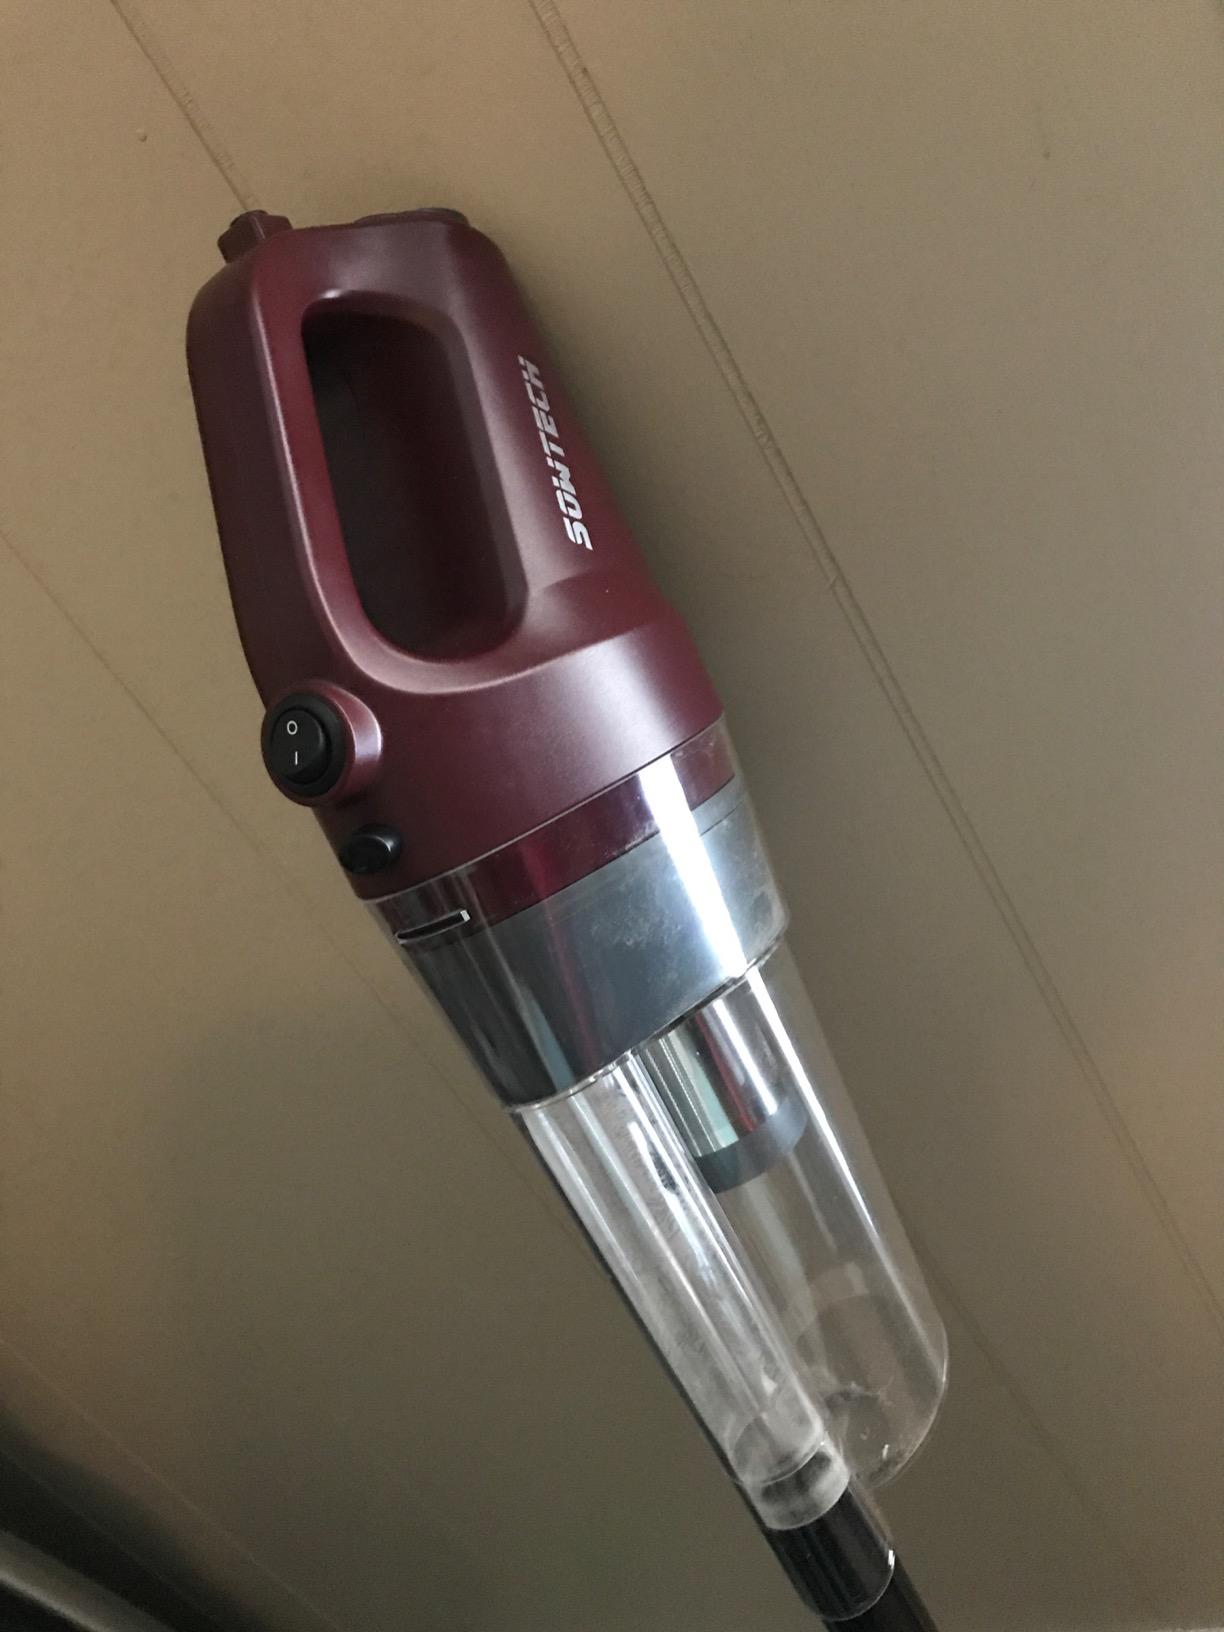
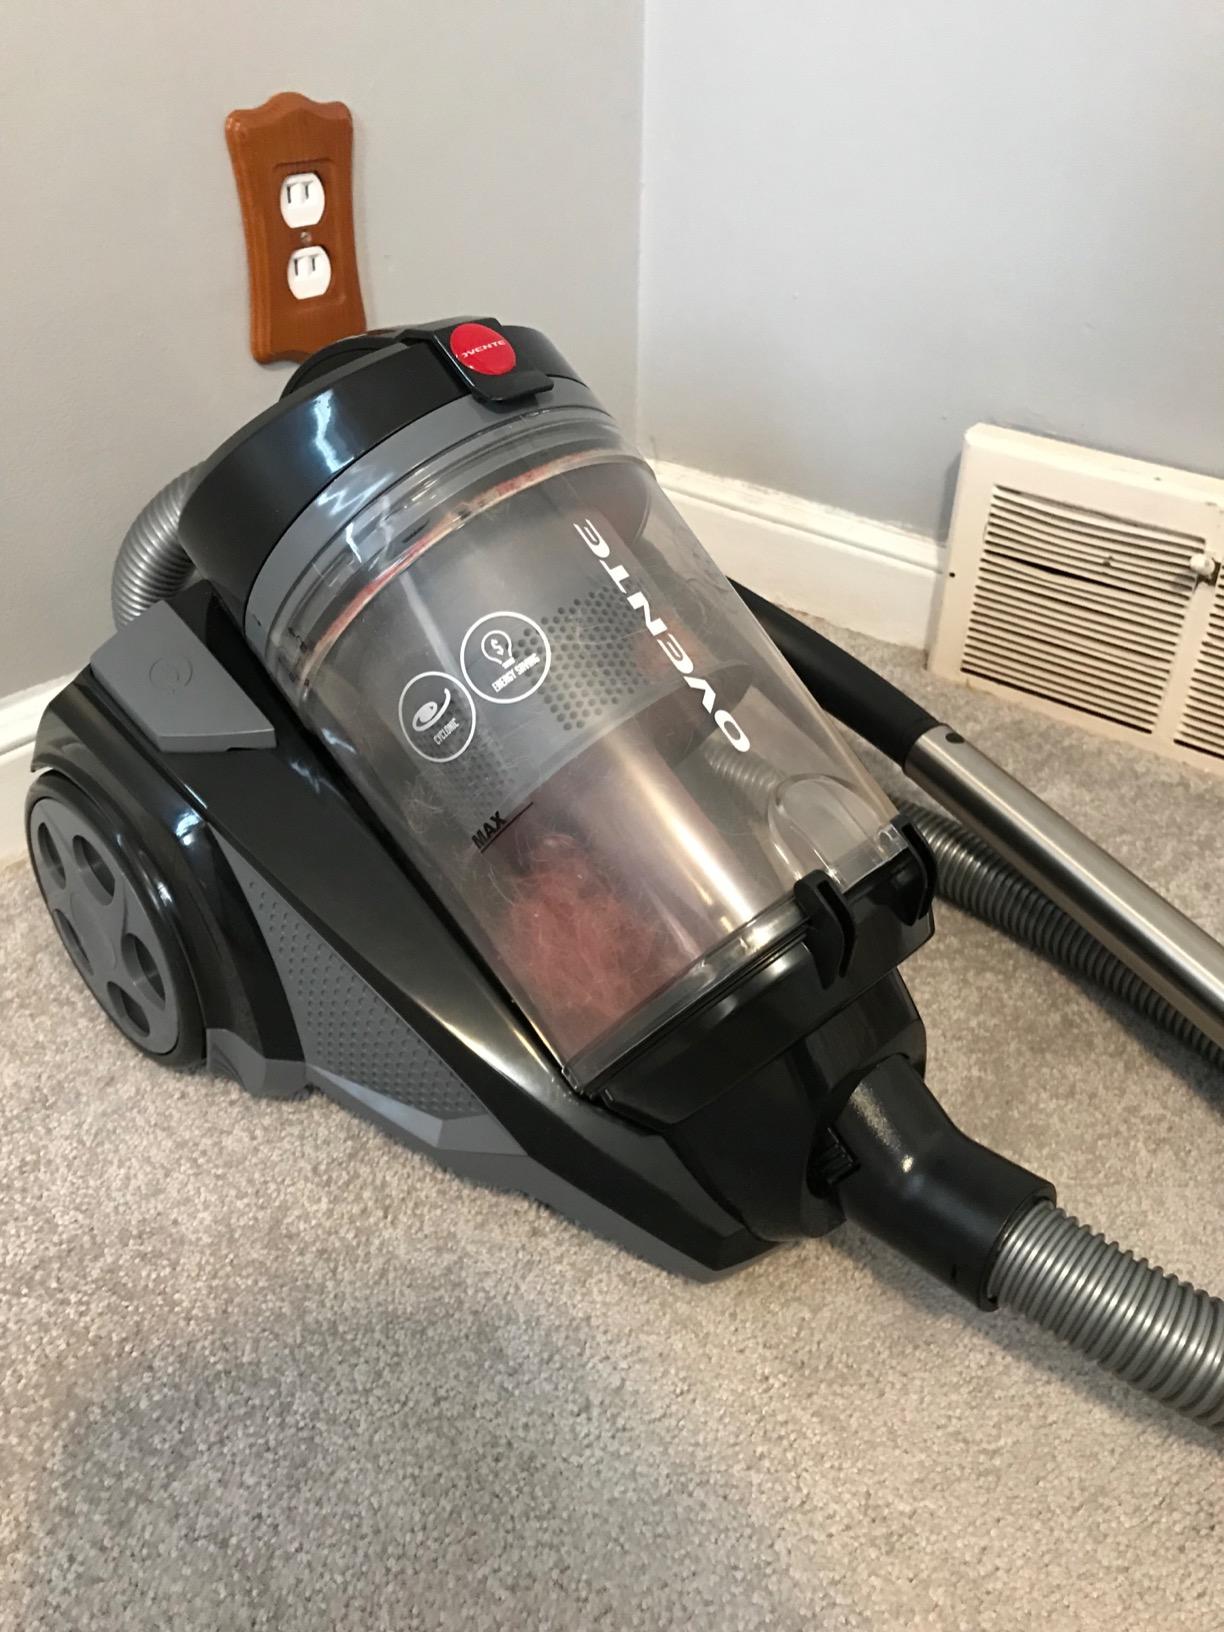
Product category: items_vacuum
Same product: no